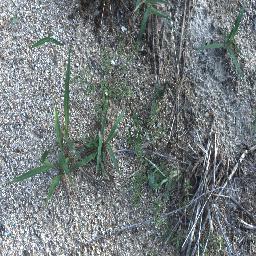
Label: negative